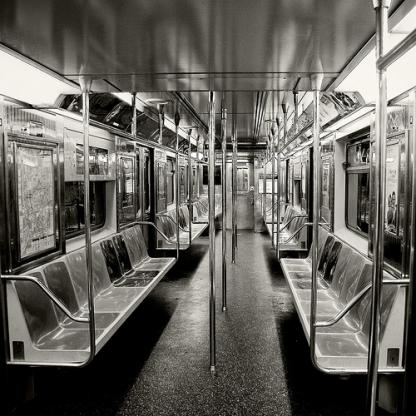
Scene: Indoor